Catherine Engelhart Amyot

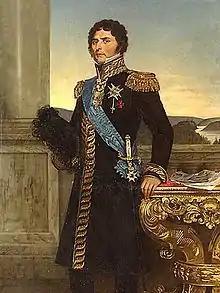
Catherine Engelhart: King Carl Johan as king of Norway (1875)

Born in Copenhagen on 6 February 1845, Catherine Caroline Engelhart was the adopted daughter of the National Bank official Christian Engelhart and his wife Nathalie née Rønne. She was raised in Copenhagen where she was taught to draw and paint by the Danish painter Carl Bøgh (1865–66) but, wishing to keep abreast of the latest developments in art, she travelled abroad from 1867. After first moving to Brussels, she settled in Düsseldorf for seven years, studying under the Swiss artist Benjamin Vautier and the German Karl Ferdinand Sohn.